Uprising (Agents of S.H.I.E.L.D.)

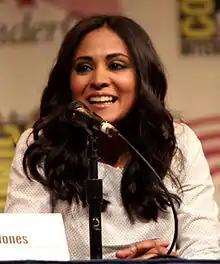
The episode introduces recurring guest star Parminder Nagra as Ellen Nadeer, an anti-Inhuman senator.

In August 2016, Parminder Nagra was cast in the recurring role of an anti-Inhuman politician. The next month, her character was revealed to be Senator Rota Nadeer, to first appear in "Uprising", Nadeer's first name was later revealed to actually be Ellen. Marvel also confirmed to appear in the episode main cast members Clark Gregg as Phil Coulson, Ming-Na Wen as Melinda May, Chloe Bennet as Daisy Johnson, Iain De Caestecker as Leo Fitz, Elizabeth Henstridge as Jemma Simmons, Henry Simmons as Alphonso "Mack" Mackenzie, and John Hannah as Holden Radcliffe. The episode introduces backstory concerning Nadeer's brother, and her reasoning for being anti-Inhumans, to be explored in later episodes.